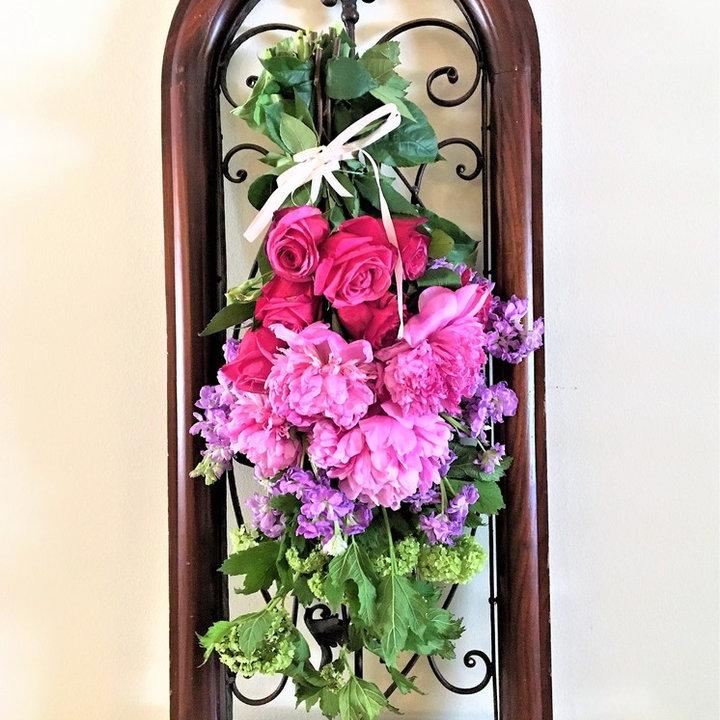
Style: Vintage